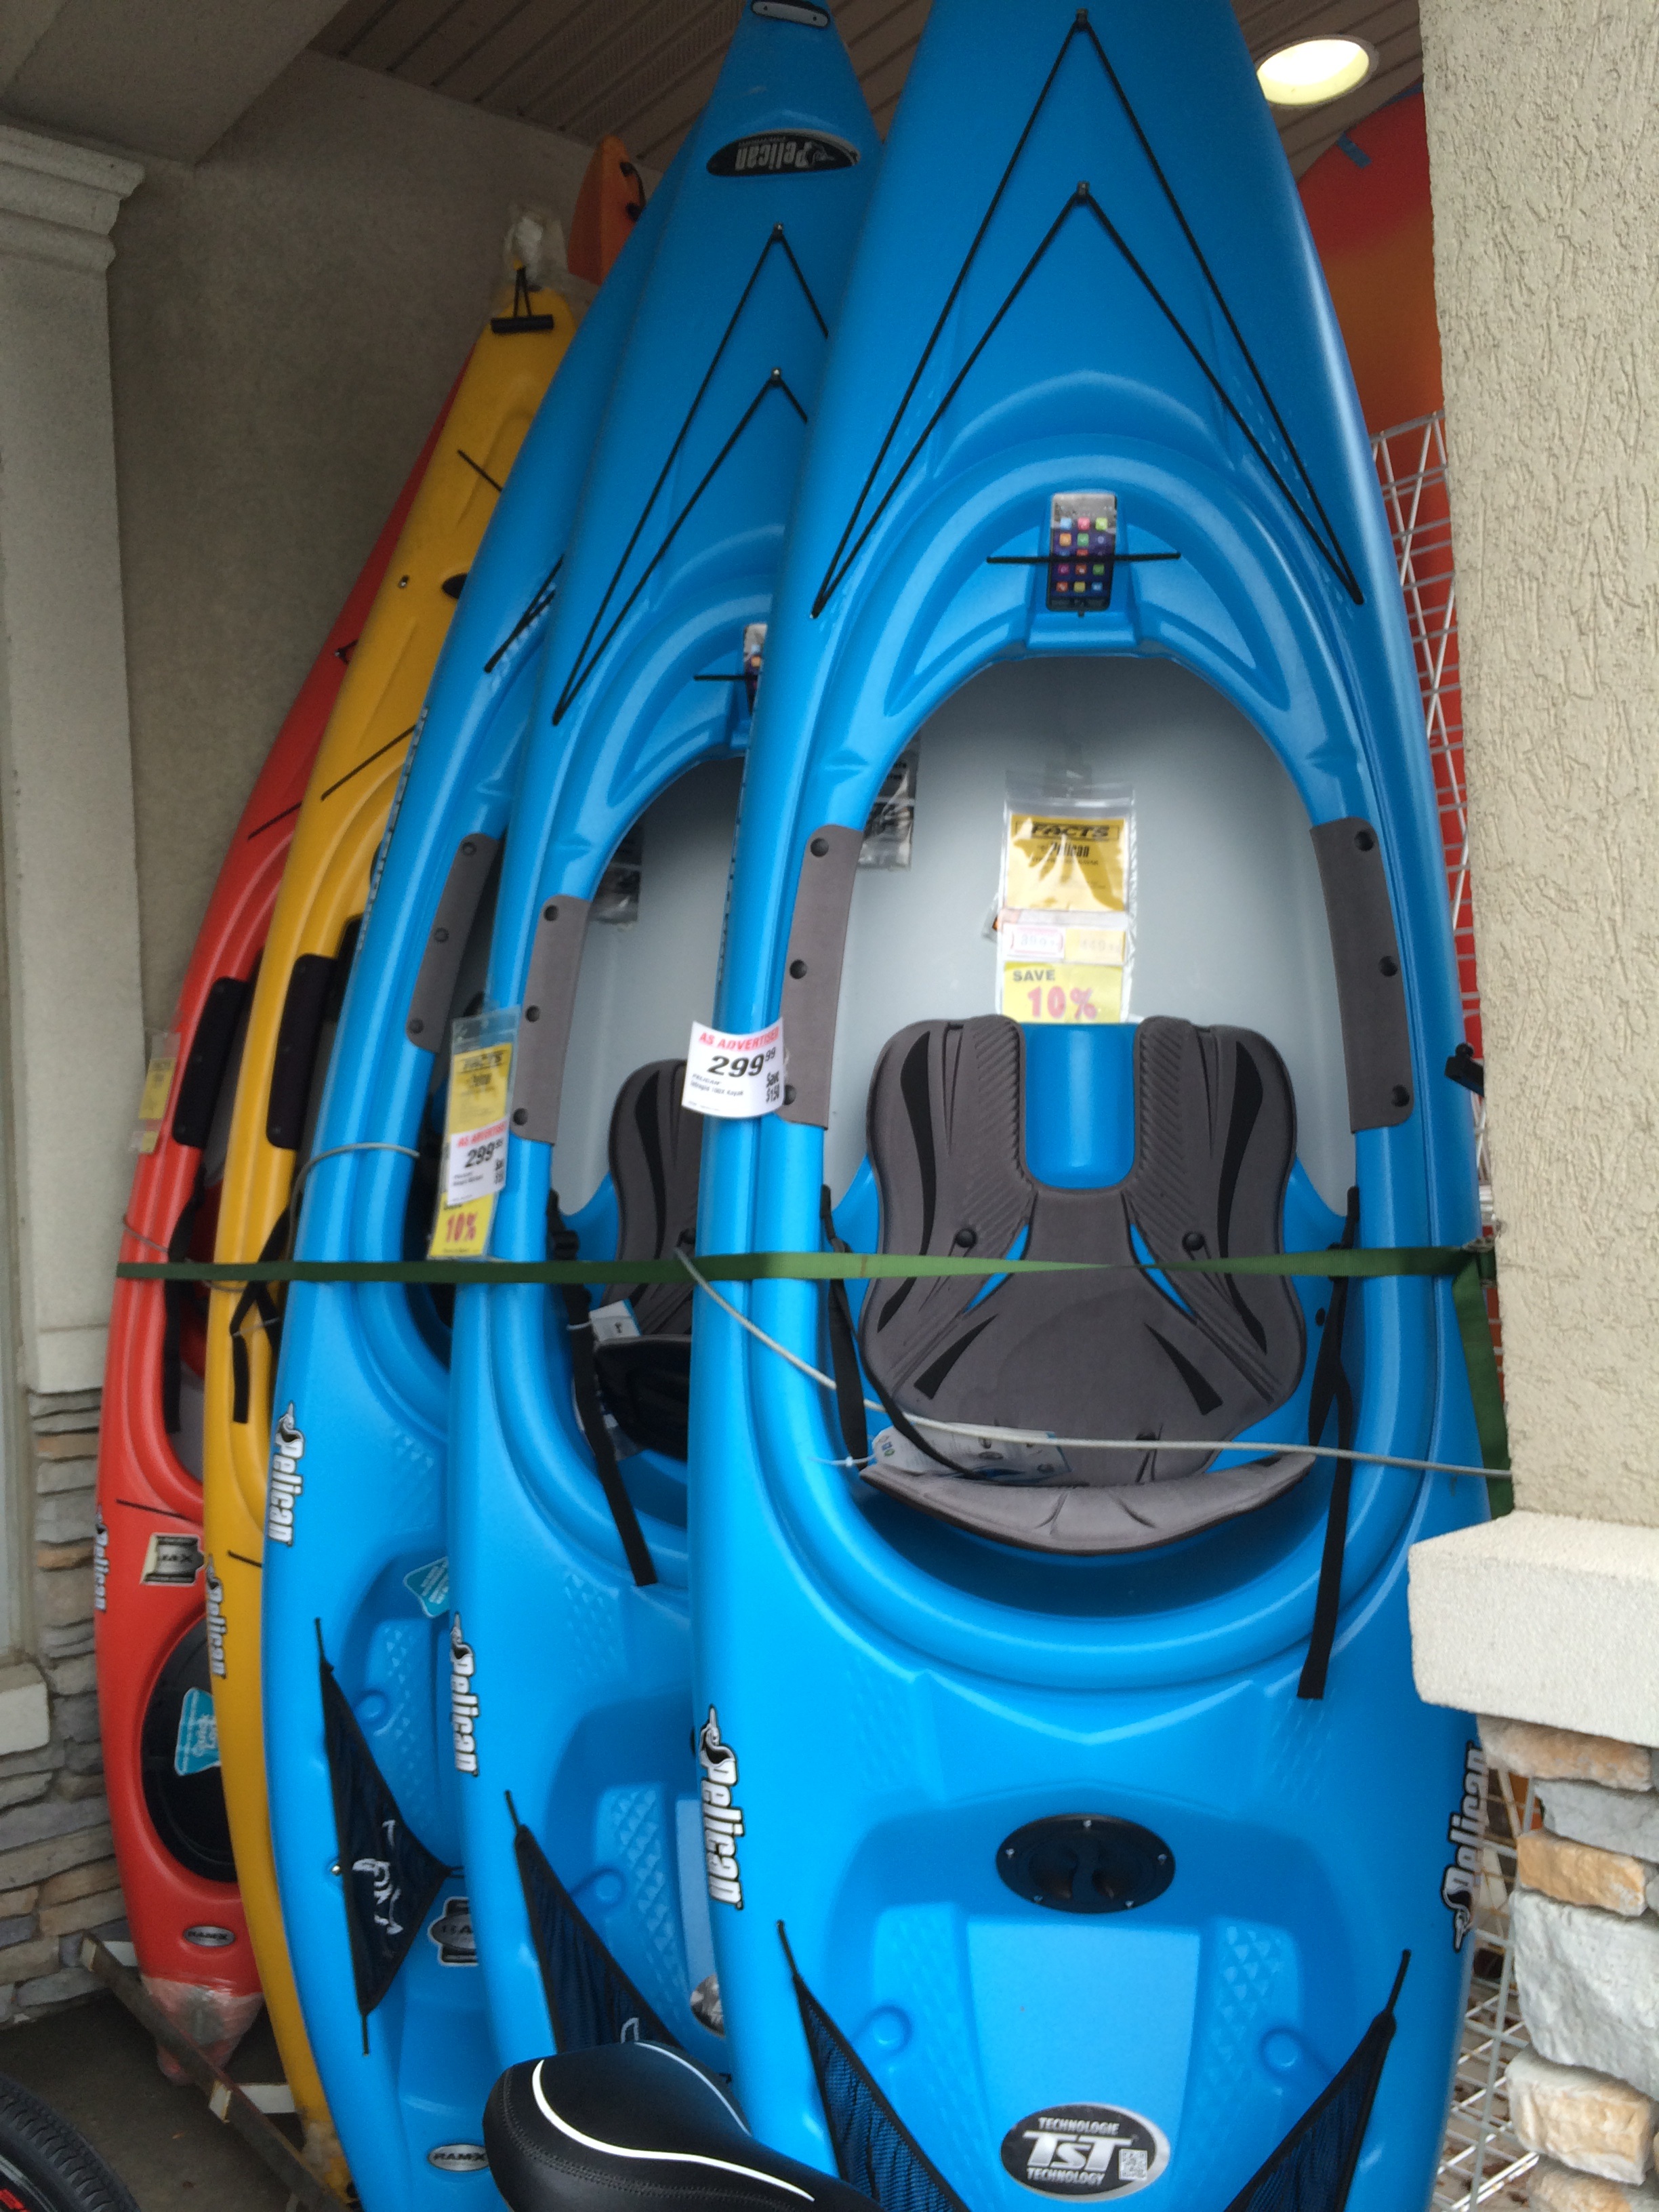
nature, outdoor, sport, boat, wheel, lake, canoe, recreation, vehicle, trip, kayak, inflatable